Maria Zilda Bethlem

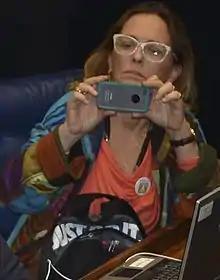
Maria Zilda Bethlem in 2014

Maria Zilda Bethlem (born October 20, 1951), also known as Maria Zilda, is a Brazilian actress. She is known for the role of Verônica in the Rede Globo telenovela "Vereda Tropical".